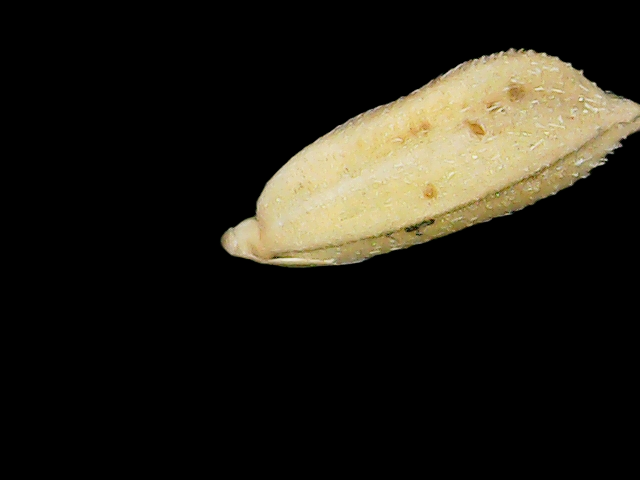
Rice variety: Bd33